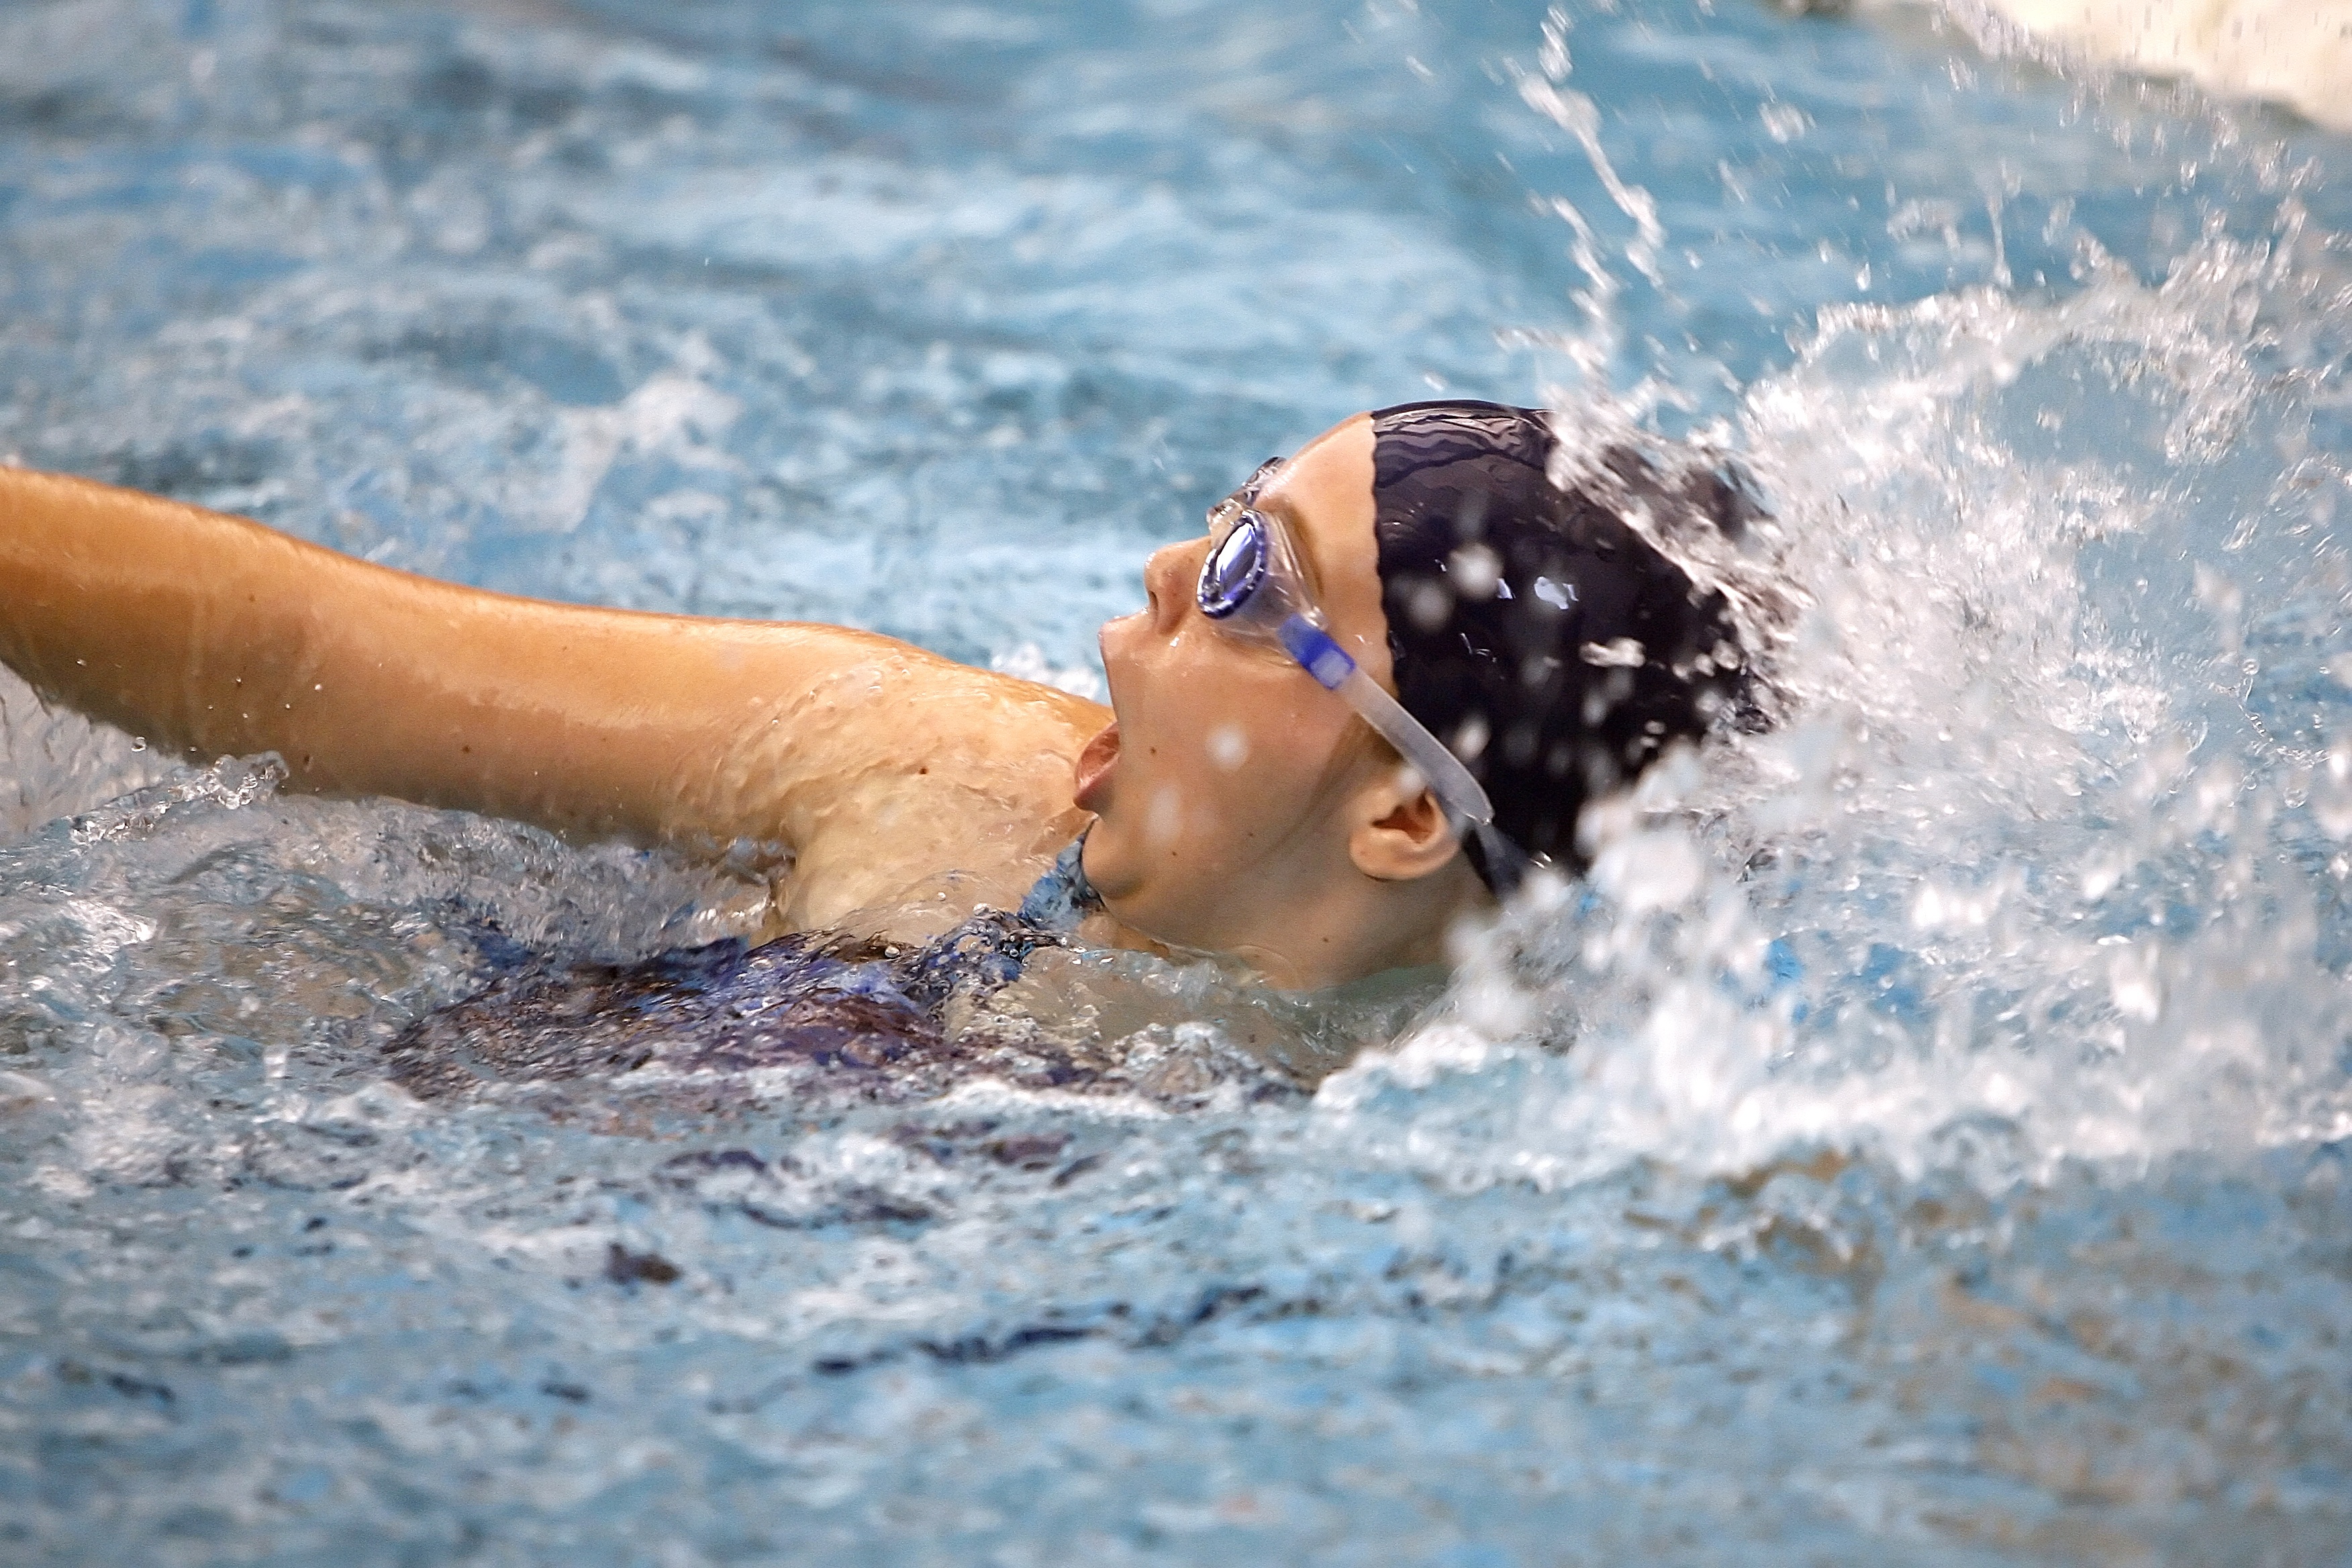
water, sport, summer, recreation, pool, female, swim, swimming pool, exercise, lifestyle, swimming, activity, swimmer, fun, sports, cap, athlete, active, water sport, outdoor recreation, individual sports, freestyle swimming, open water swimming